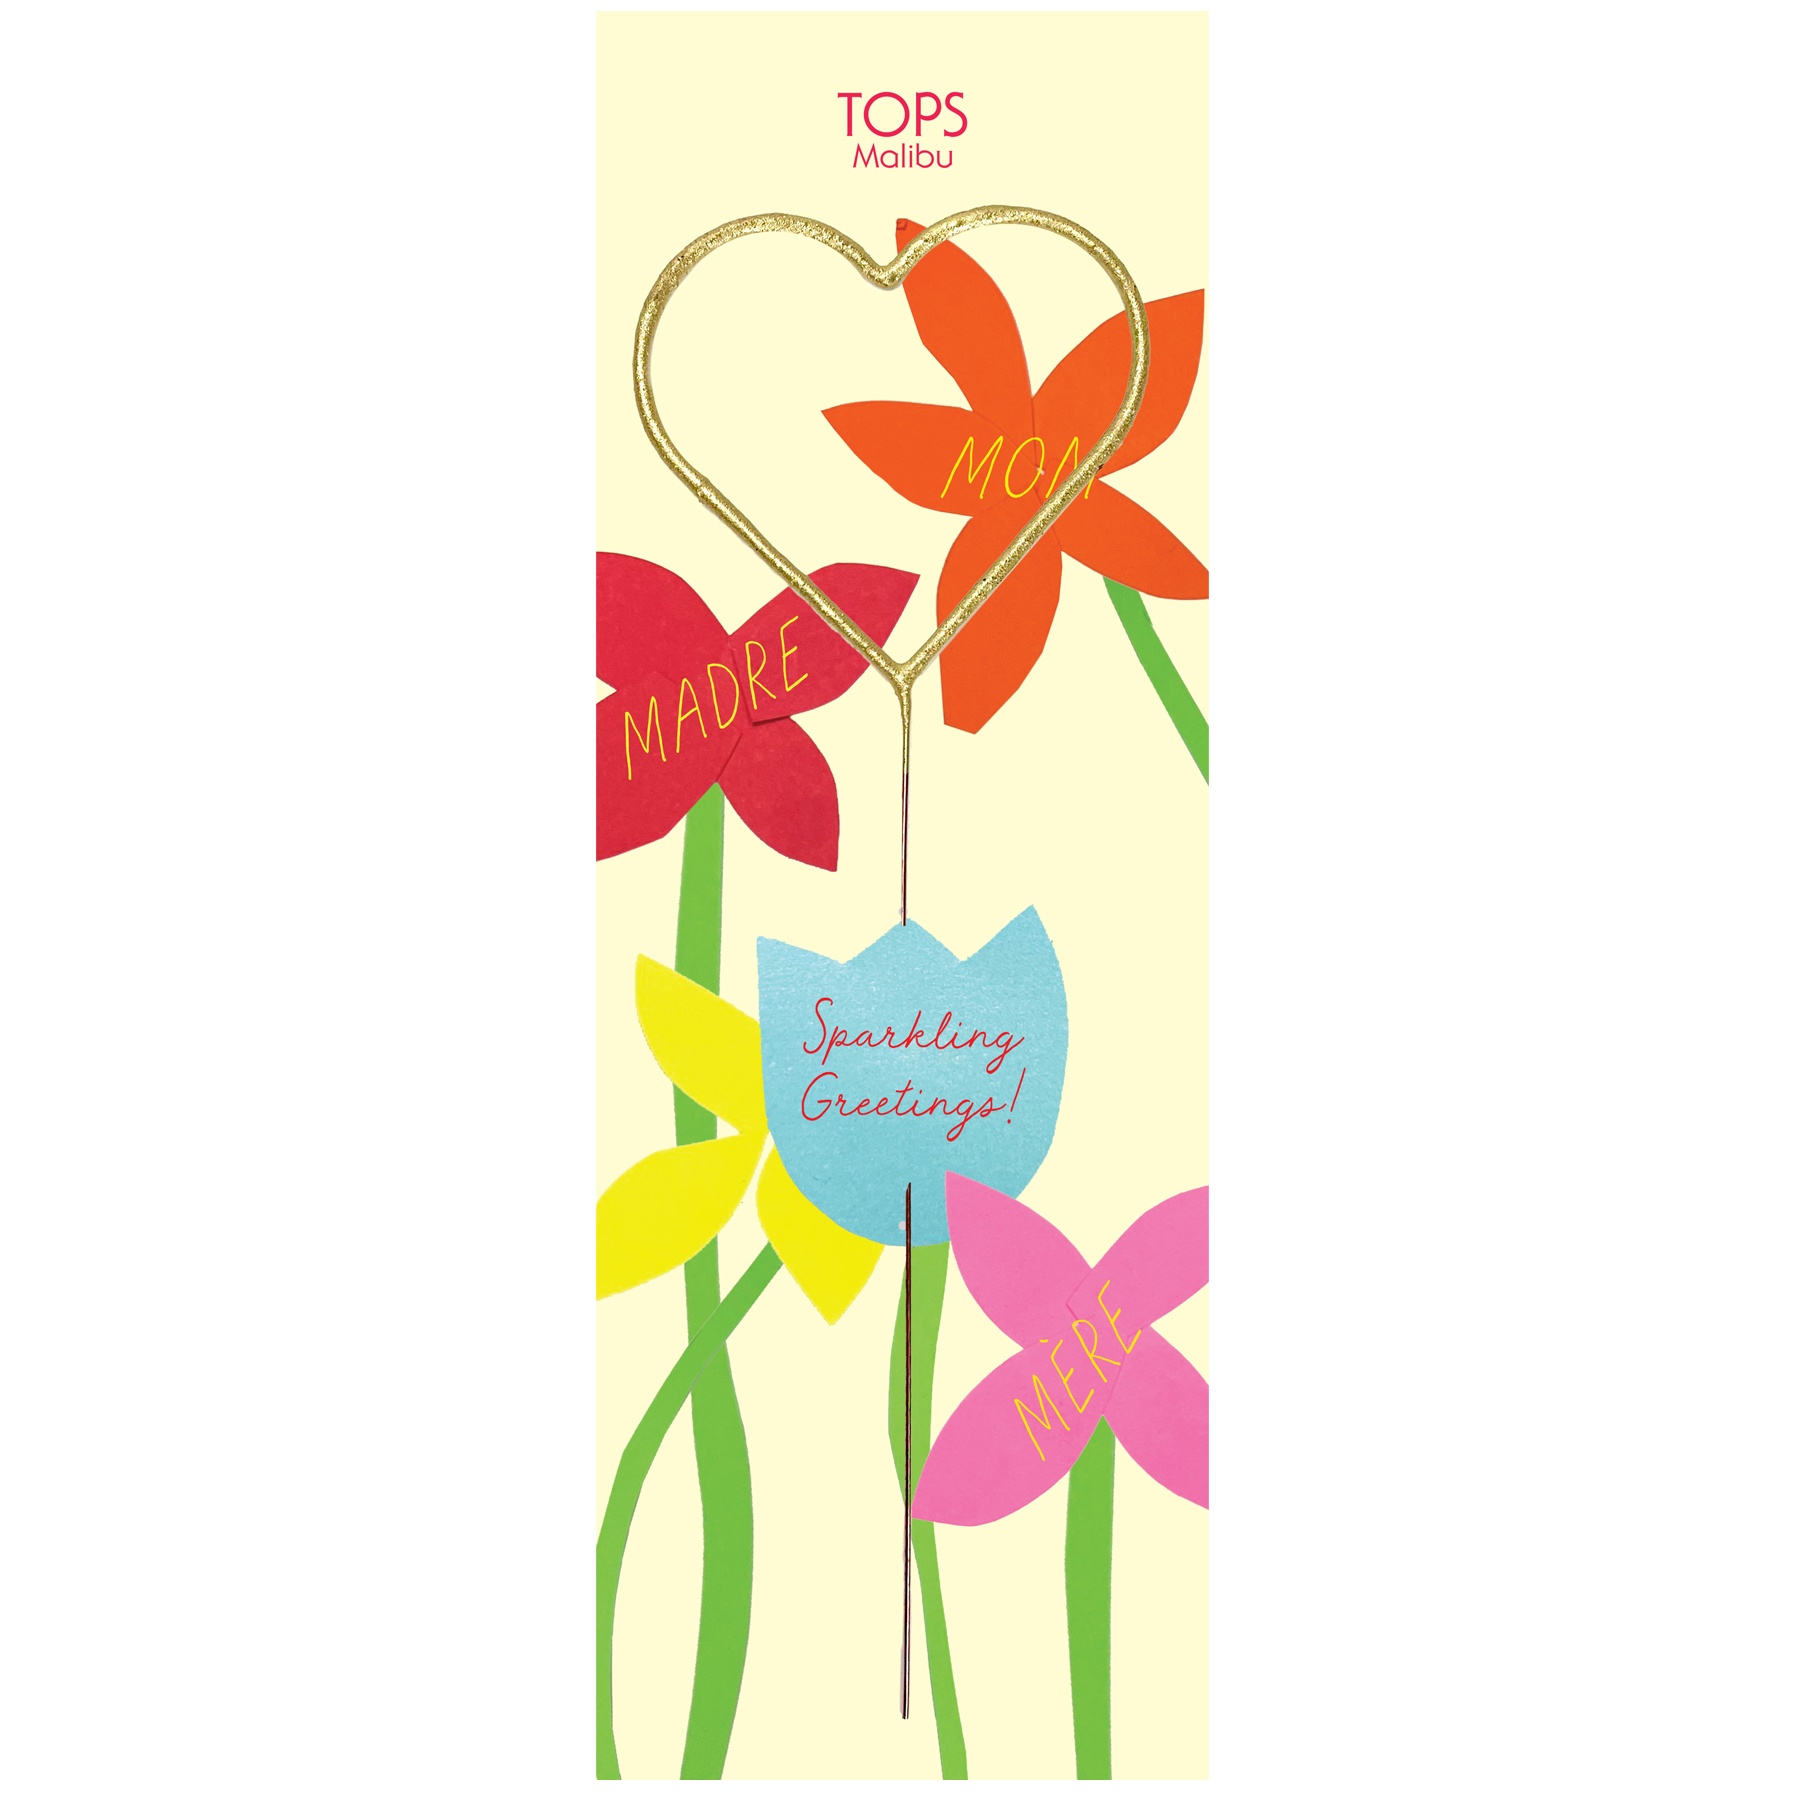
12" Grande "Giant" Heart Sparkler Mother's Day
Sparkler candles - Light and watch as a magical show of sparkles dazzle your guests! Perfect on a cake, as party favors, share in a toast or accompany a gift! In an array of sizes, shapes, numbers and letters. More fun than a regular candle. Our sparklers are of the highest quality, cleanest burning sparklers in the world, leaving little black smoke or residue. Handmade by artisans in the USA. Sold individually. What's Included • 1 Grande Mother's Day Heart Sparkler Wand Product Specifications • Sparkler Size: 12" tall Additional Information • Sold individually • Clean burning sparkles • Adult supervision required
Brand: Tops Malibu
Category: Arts & Entertainment > Party & Celebration > Party Supplies > Sparklers